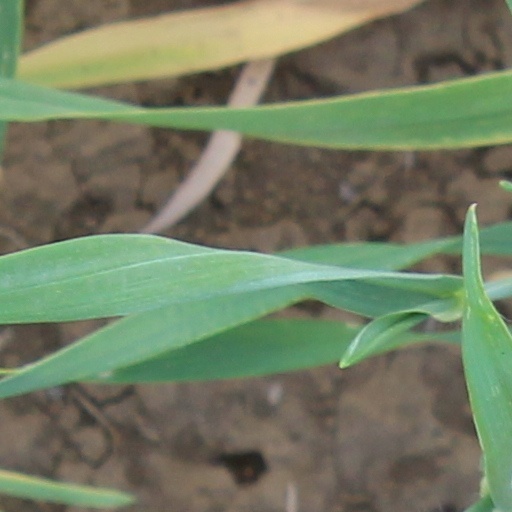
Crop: wheat